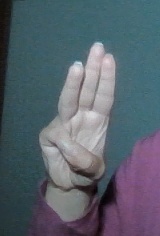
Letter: thaa